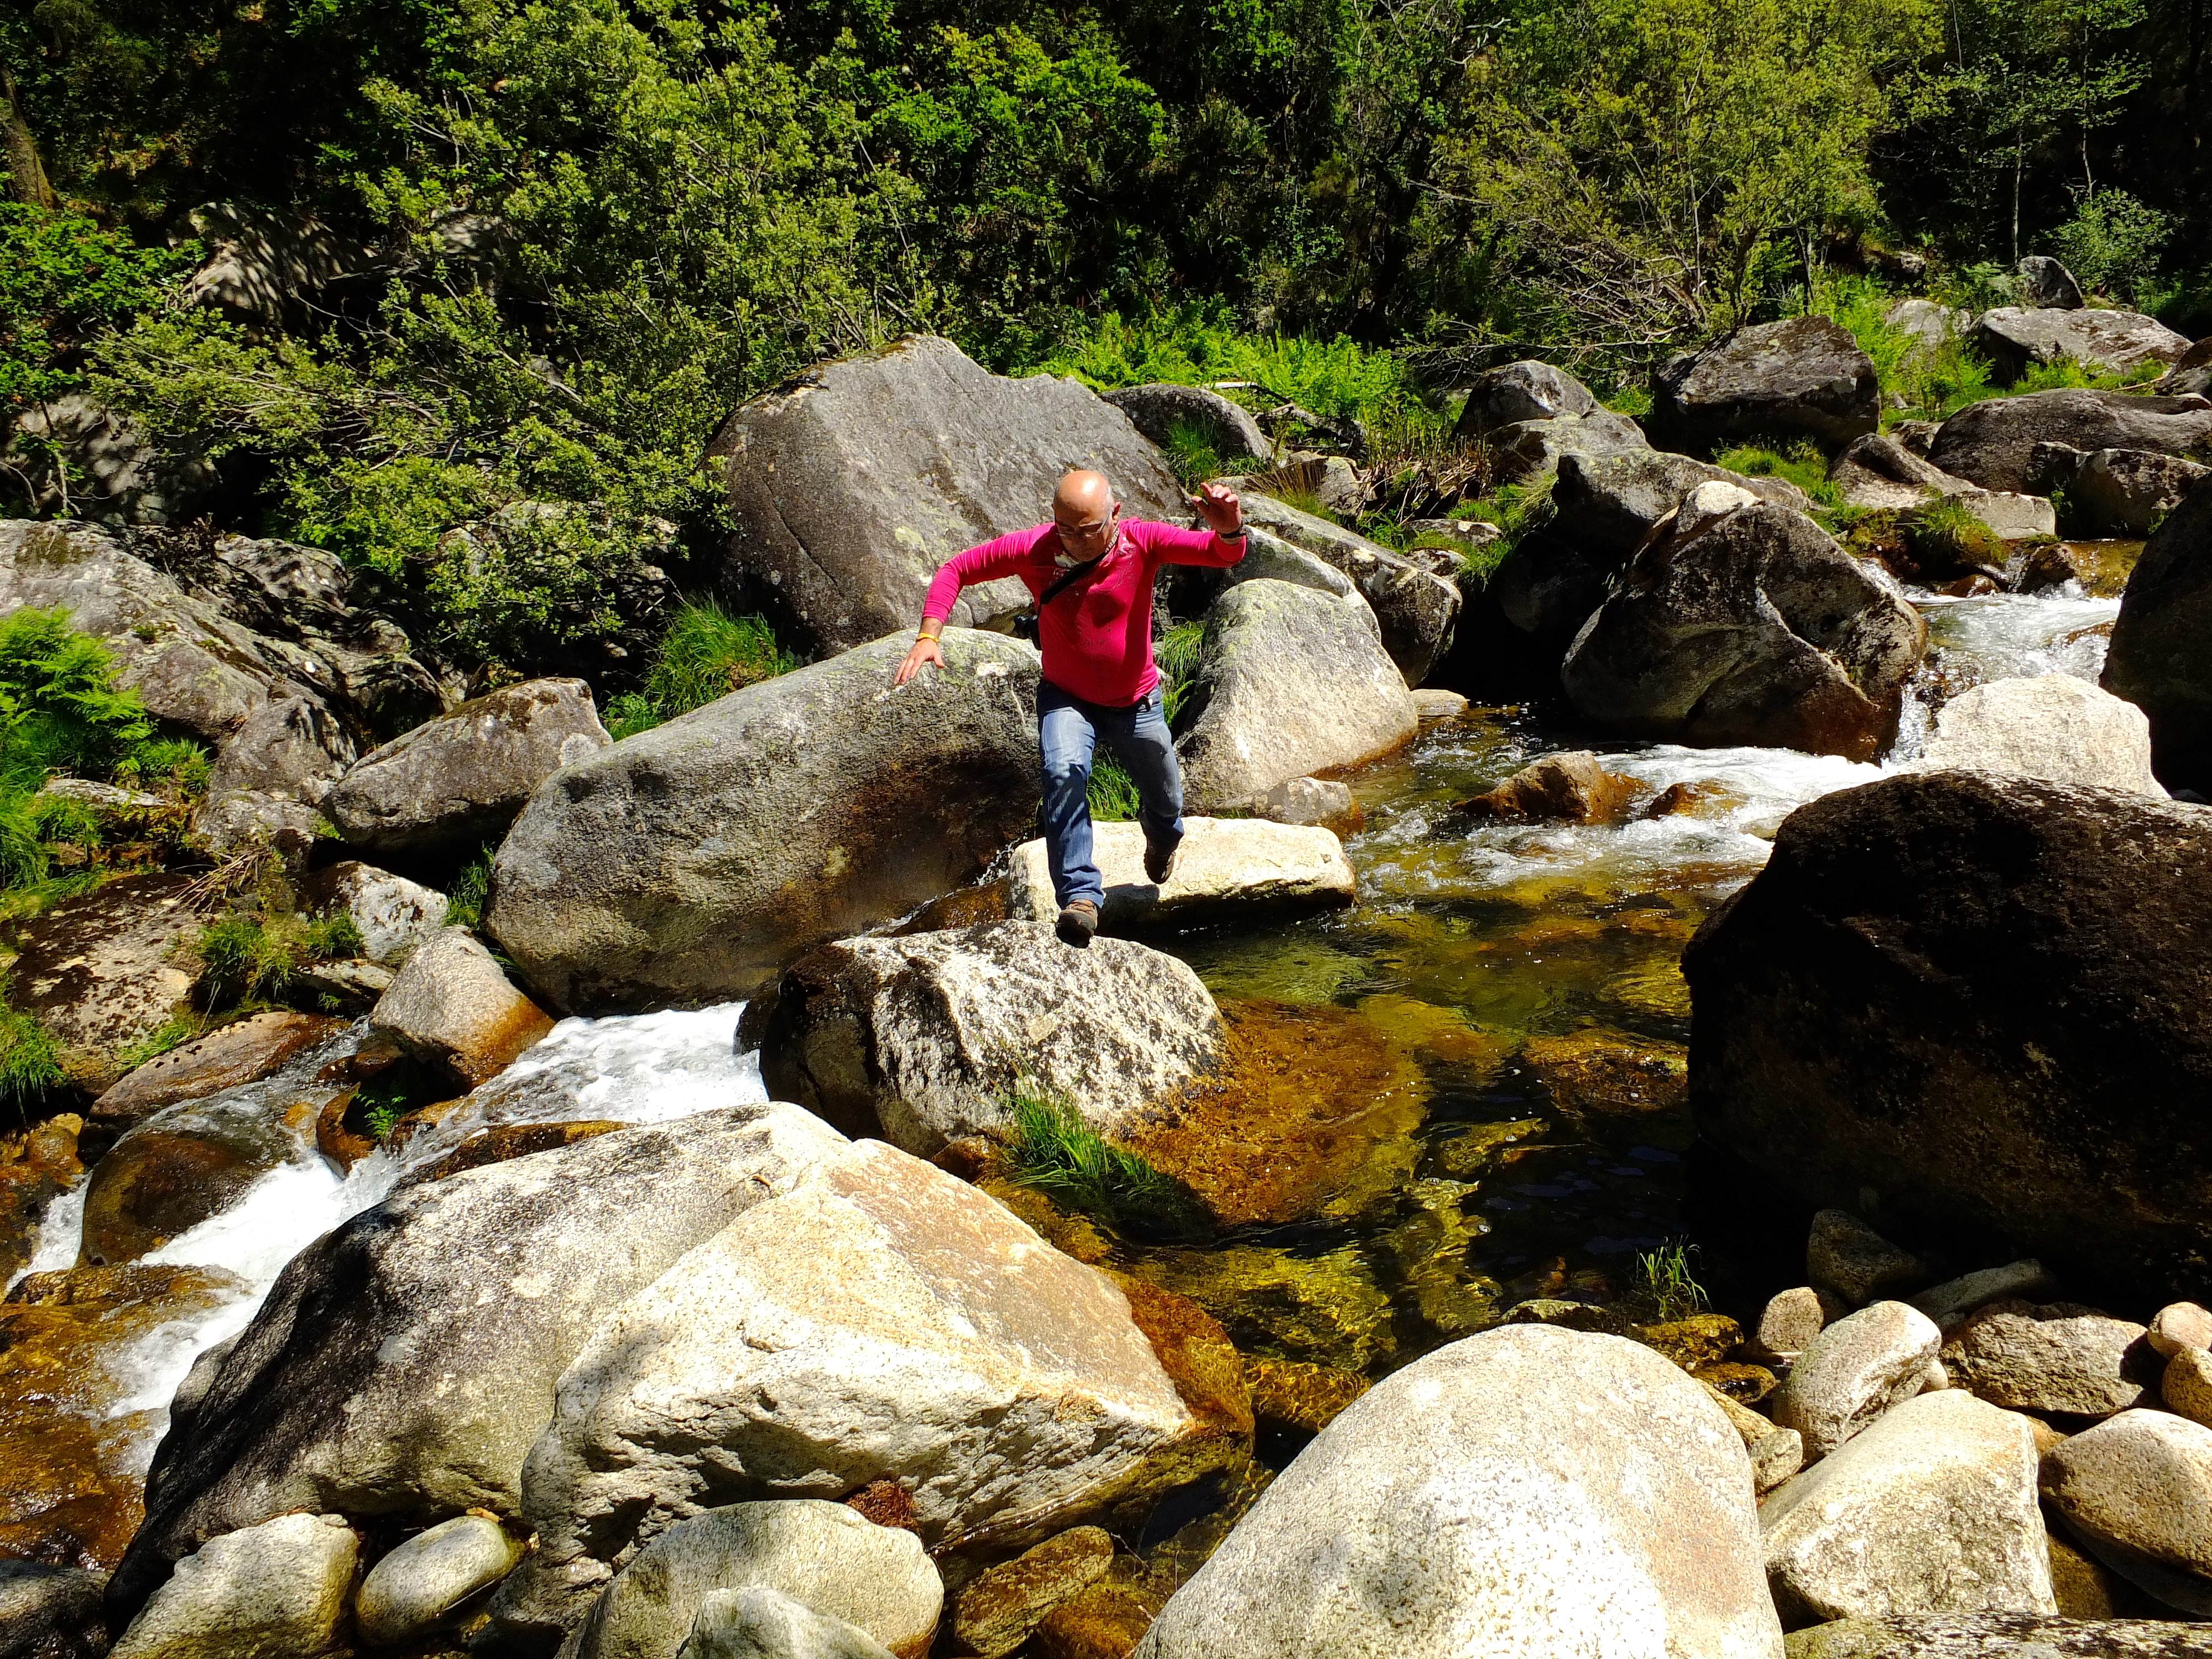
landscape, rock, waterfall, wilderness, walking, mountain, flower, adventure, stream, material, spain, boulder, galicia, pontevedra, paisajes, water feature, espana, ggl1, gaby1, alama, gphoto, fujifilmxs1, pontevedragaliciaespa a, li ares